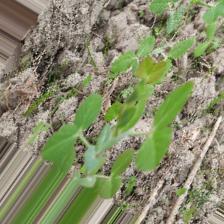
Label: Lentil Rust